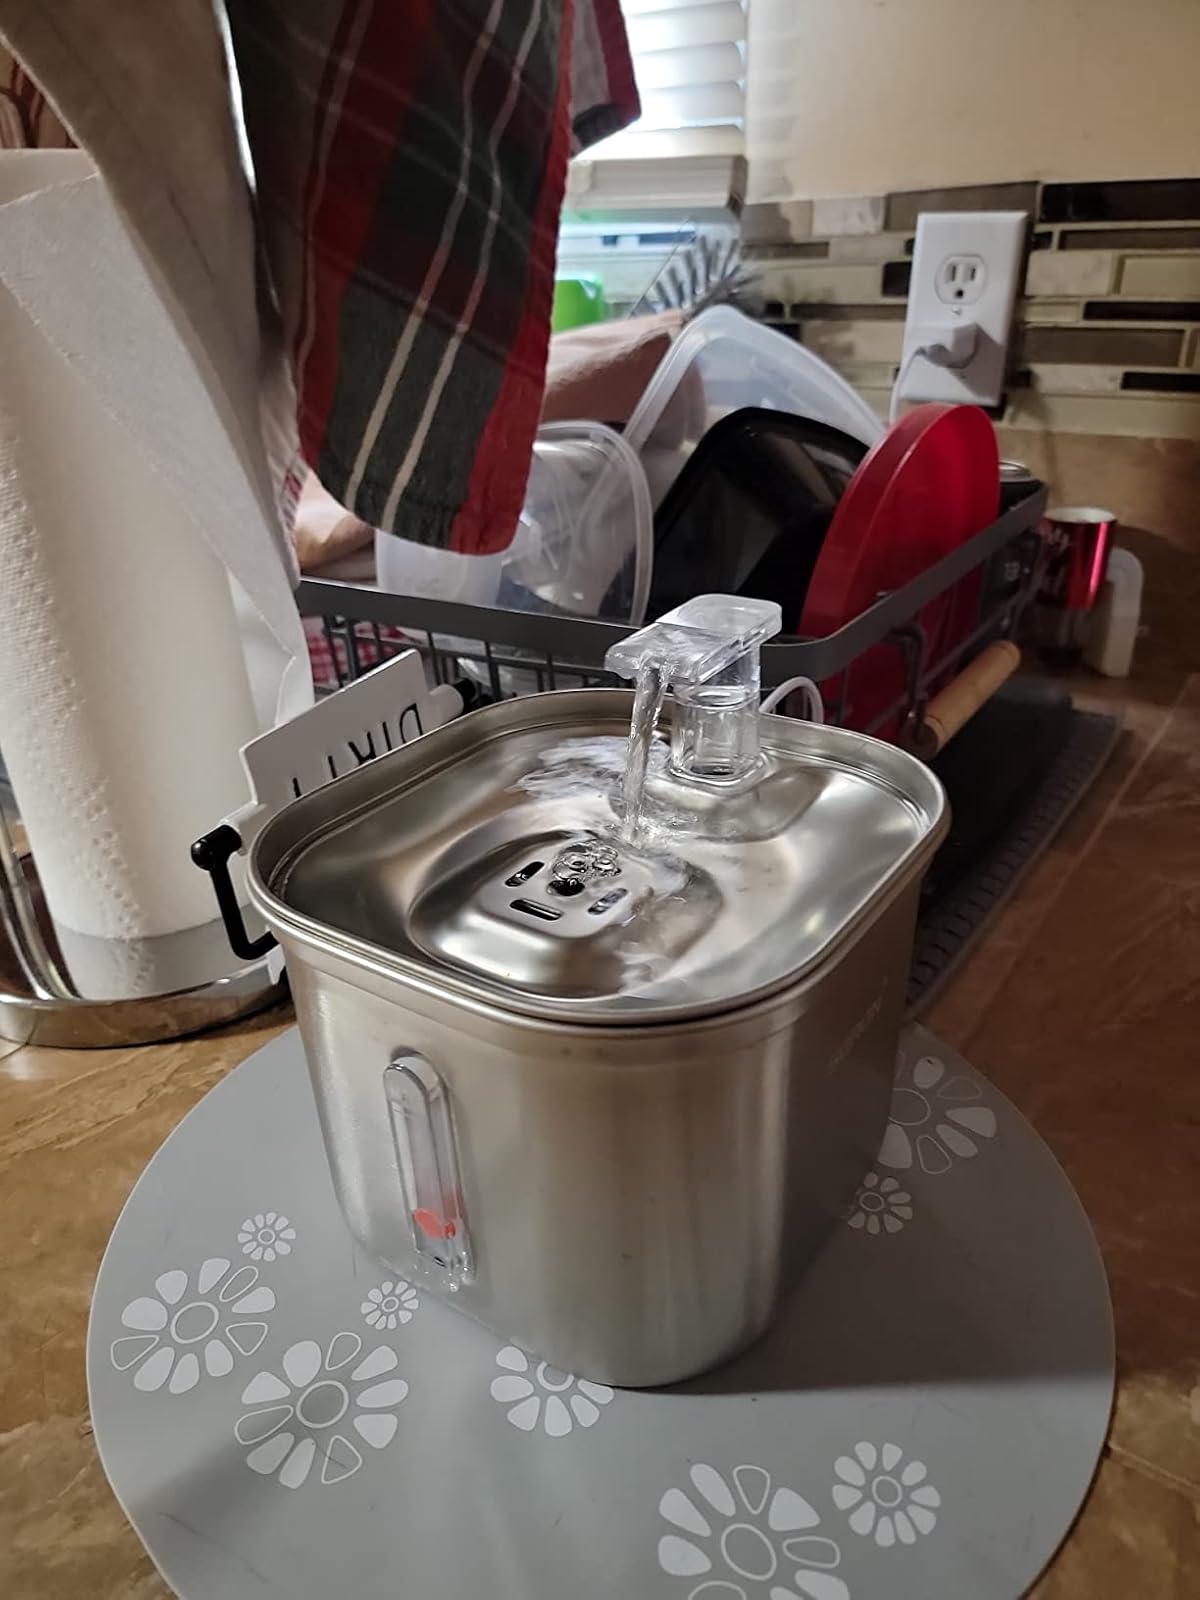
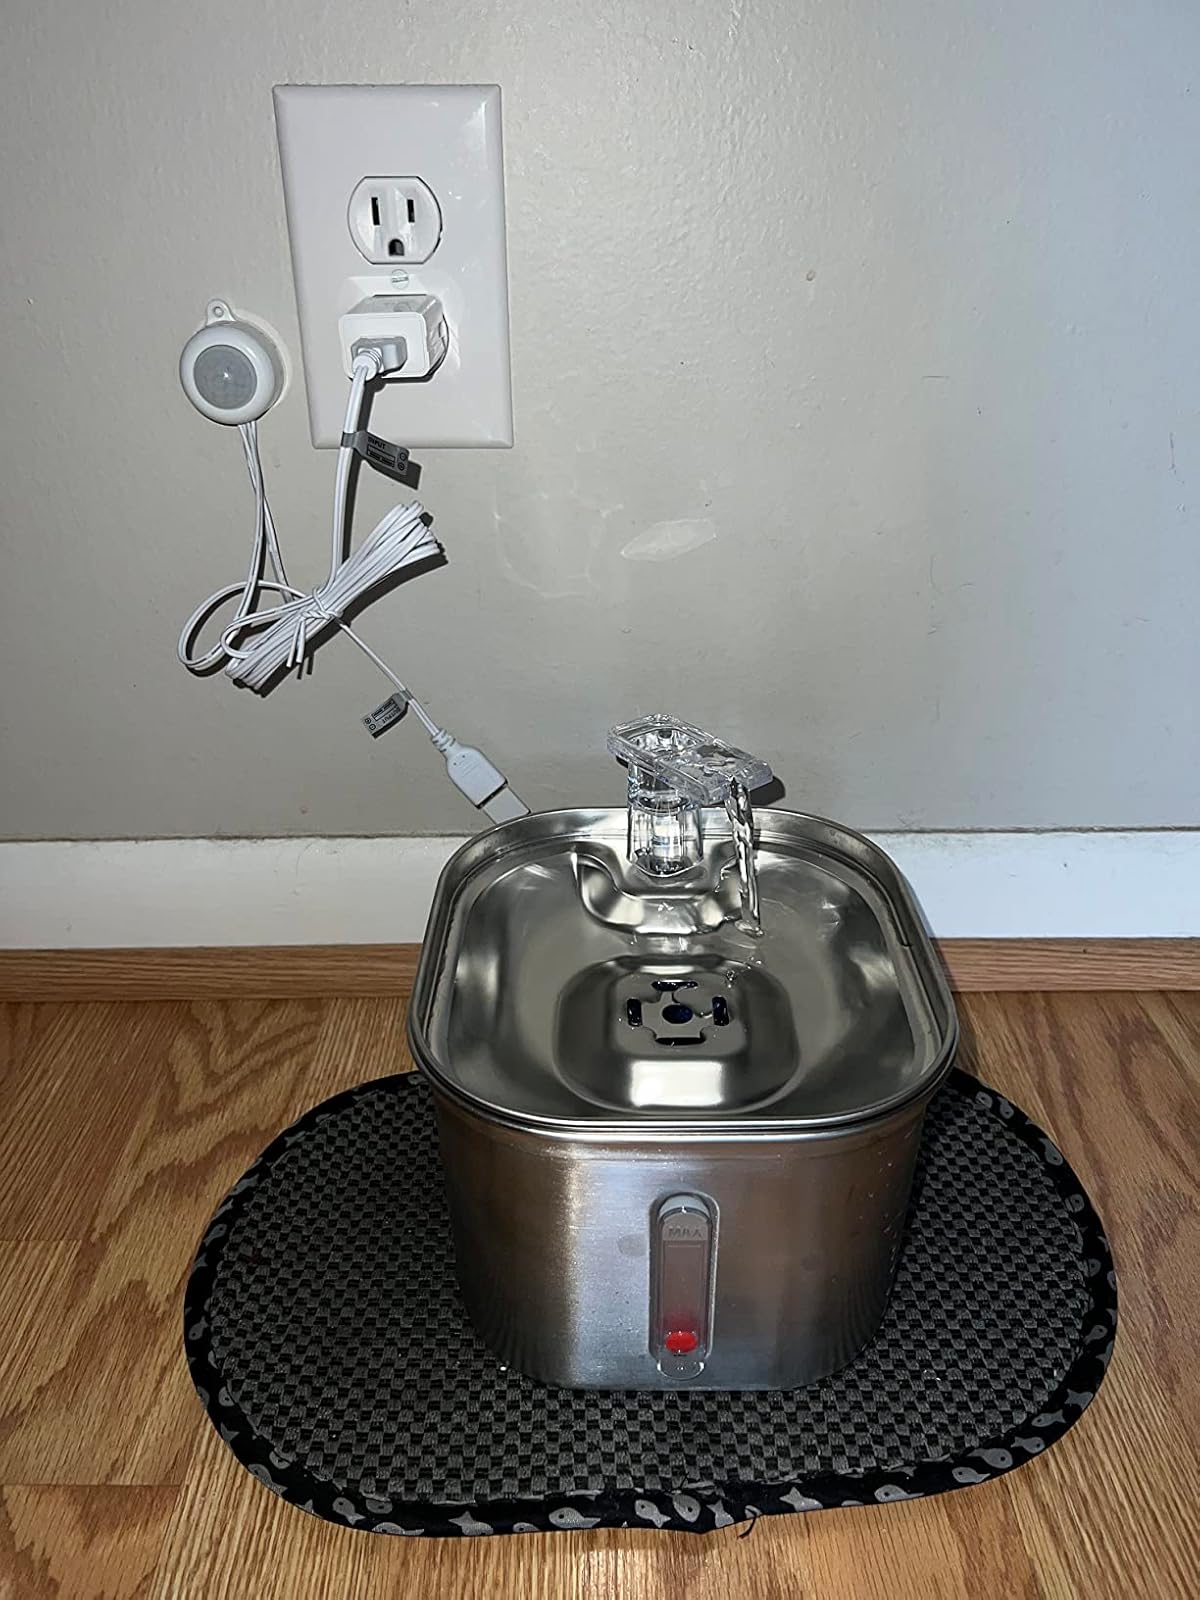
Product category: items_bowl
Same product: yes